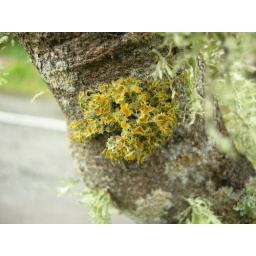
growing all over a tree trunk with the fluffy green lichen. the tree had a distinctively pungent odour.